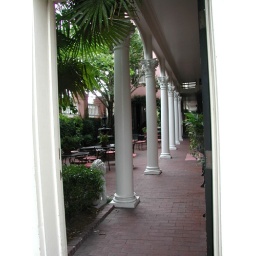
Alley with brick sidewalk and fancy column in Charleston